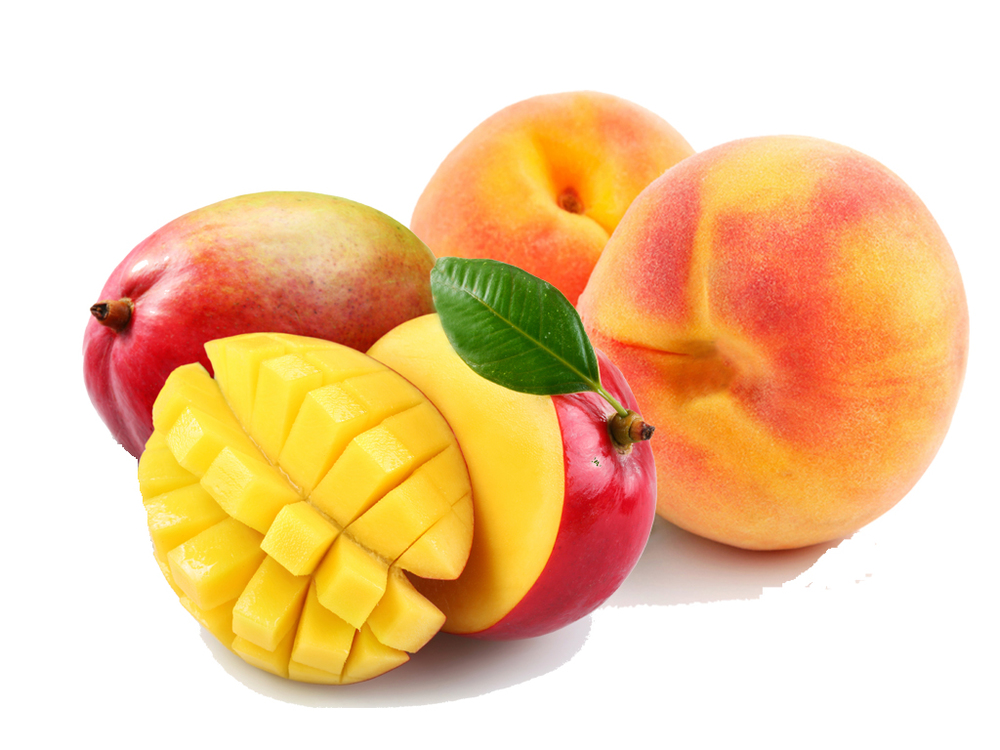
Label: Mango